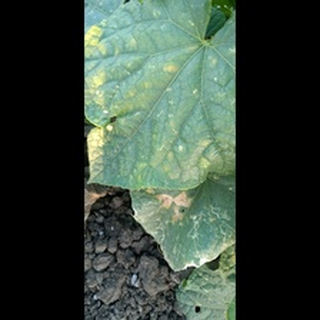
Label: diseased_cucumber